Troços

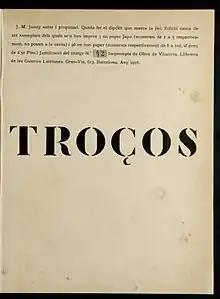
Front cover of the magazine "Troços"

Troços is an avant-garde Catalan magazine published for the first time in 1916. It was directed by Josep Maria Junoy, who was also the owner of the magazine. Only 101 copies were printed of the first edition. This number had 8 pages and the measurements were 223 x 135 mm. Its impression was a high quality one and it was done in the printing house Oliva de Vilanova. Its price was 2.50 pesetas.